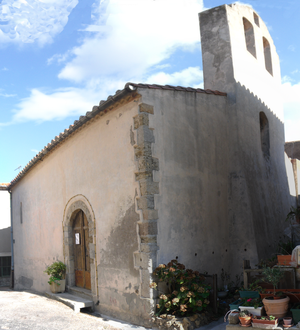
Église à Embres-et-Castelmaure
Embres-et-Castelmaure est une commune française, située dans le département de l'Aude en région Occitanie.